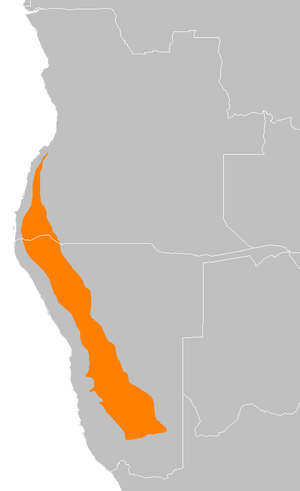
Les forêts claires de la savane namibienne forment une écorégion de l'écozone afrotropicale ; elle couvre, en Angola et en Namibie, l'étroite bande des contreforts du grand escarpement qui bordent les déserts du Namib et du Kaokoveld puis s'élargit progressivement vers le sud, où elle comprend de vastes zones du plateau au sud de Windhoek.